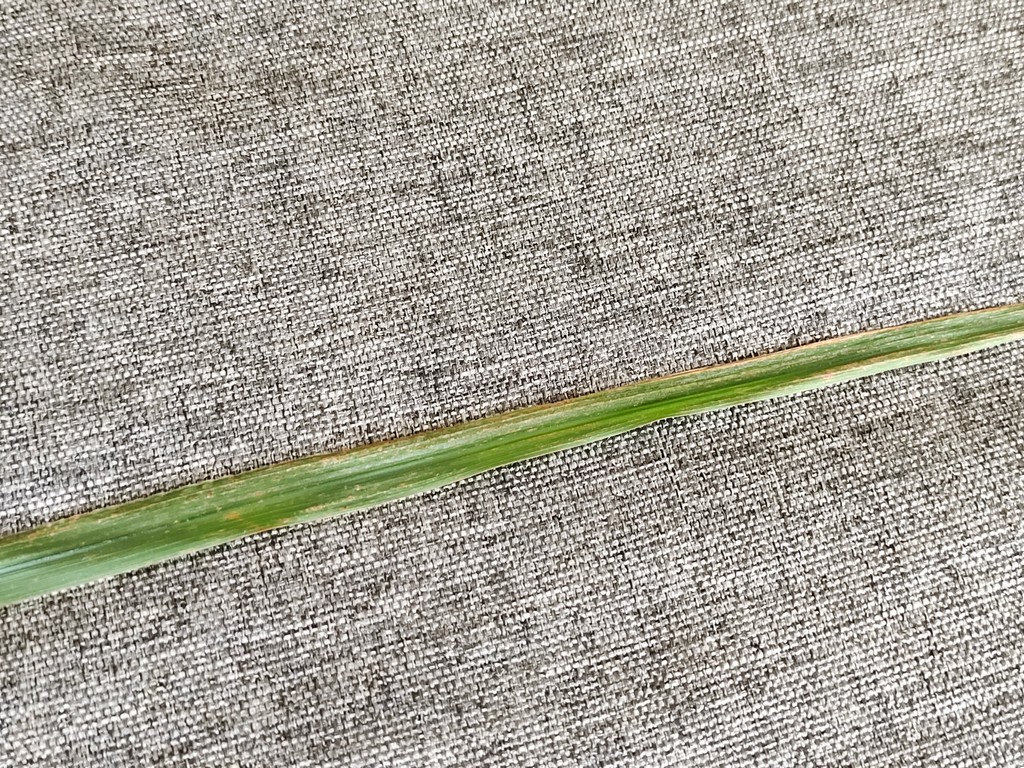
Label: Unhealthy